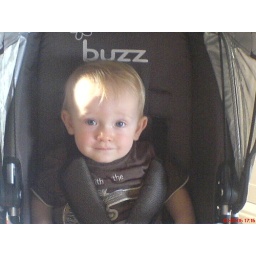
daniel in car seat